Cortez Stubbs

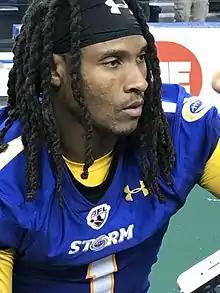
Stubbs in 2017

Cortez Stubbs (born August 16, 1988) is an American football defensive back who is currently a free agent. He played college football at the Concordia College Alabama and attended Huffman High School in Birmingham, Alabama. Stubbs has been a member of the Columbus Lions, Jacksonville Sharks, Alabama Hammers, Orlando Predators, New Orleans VooDoo and Tampa Bay Storm.